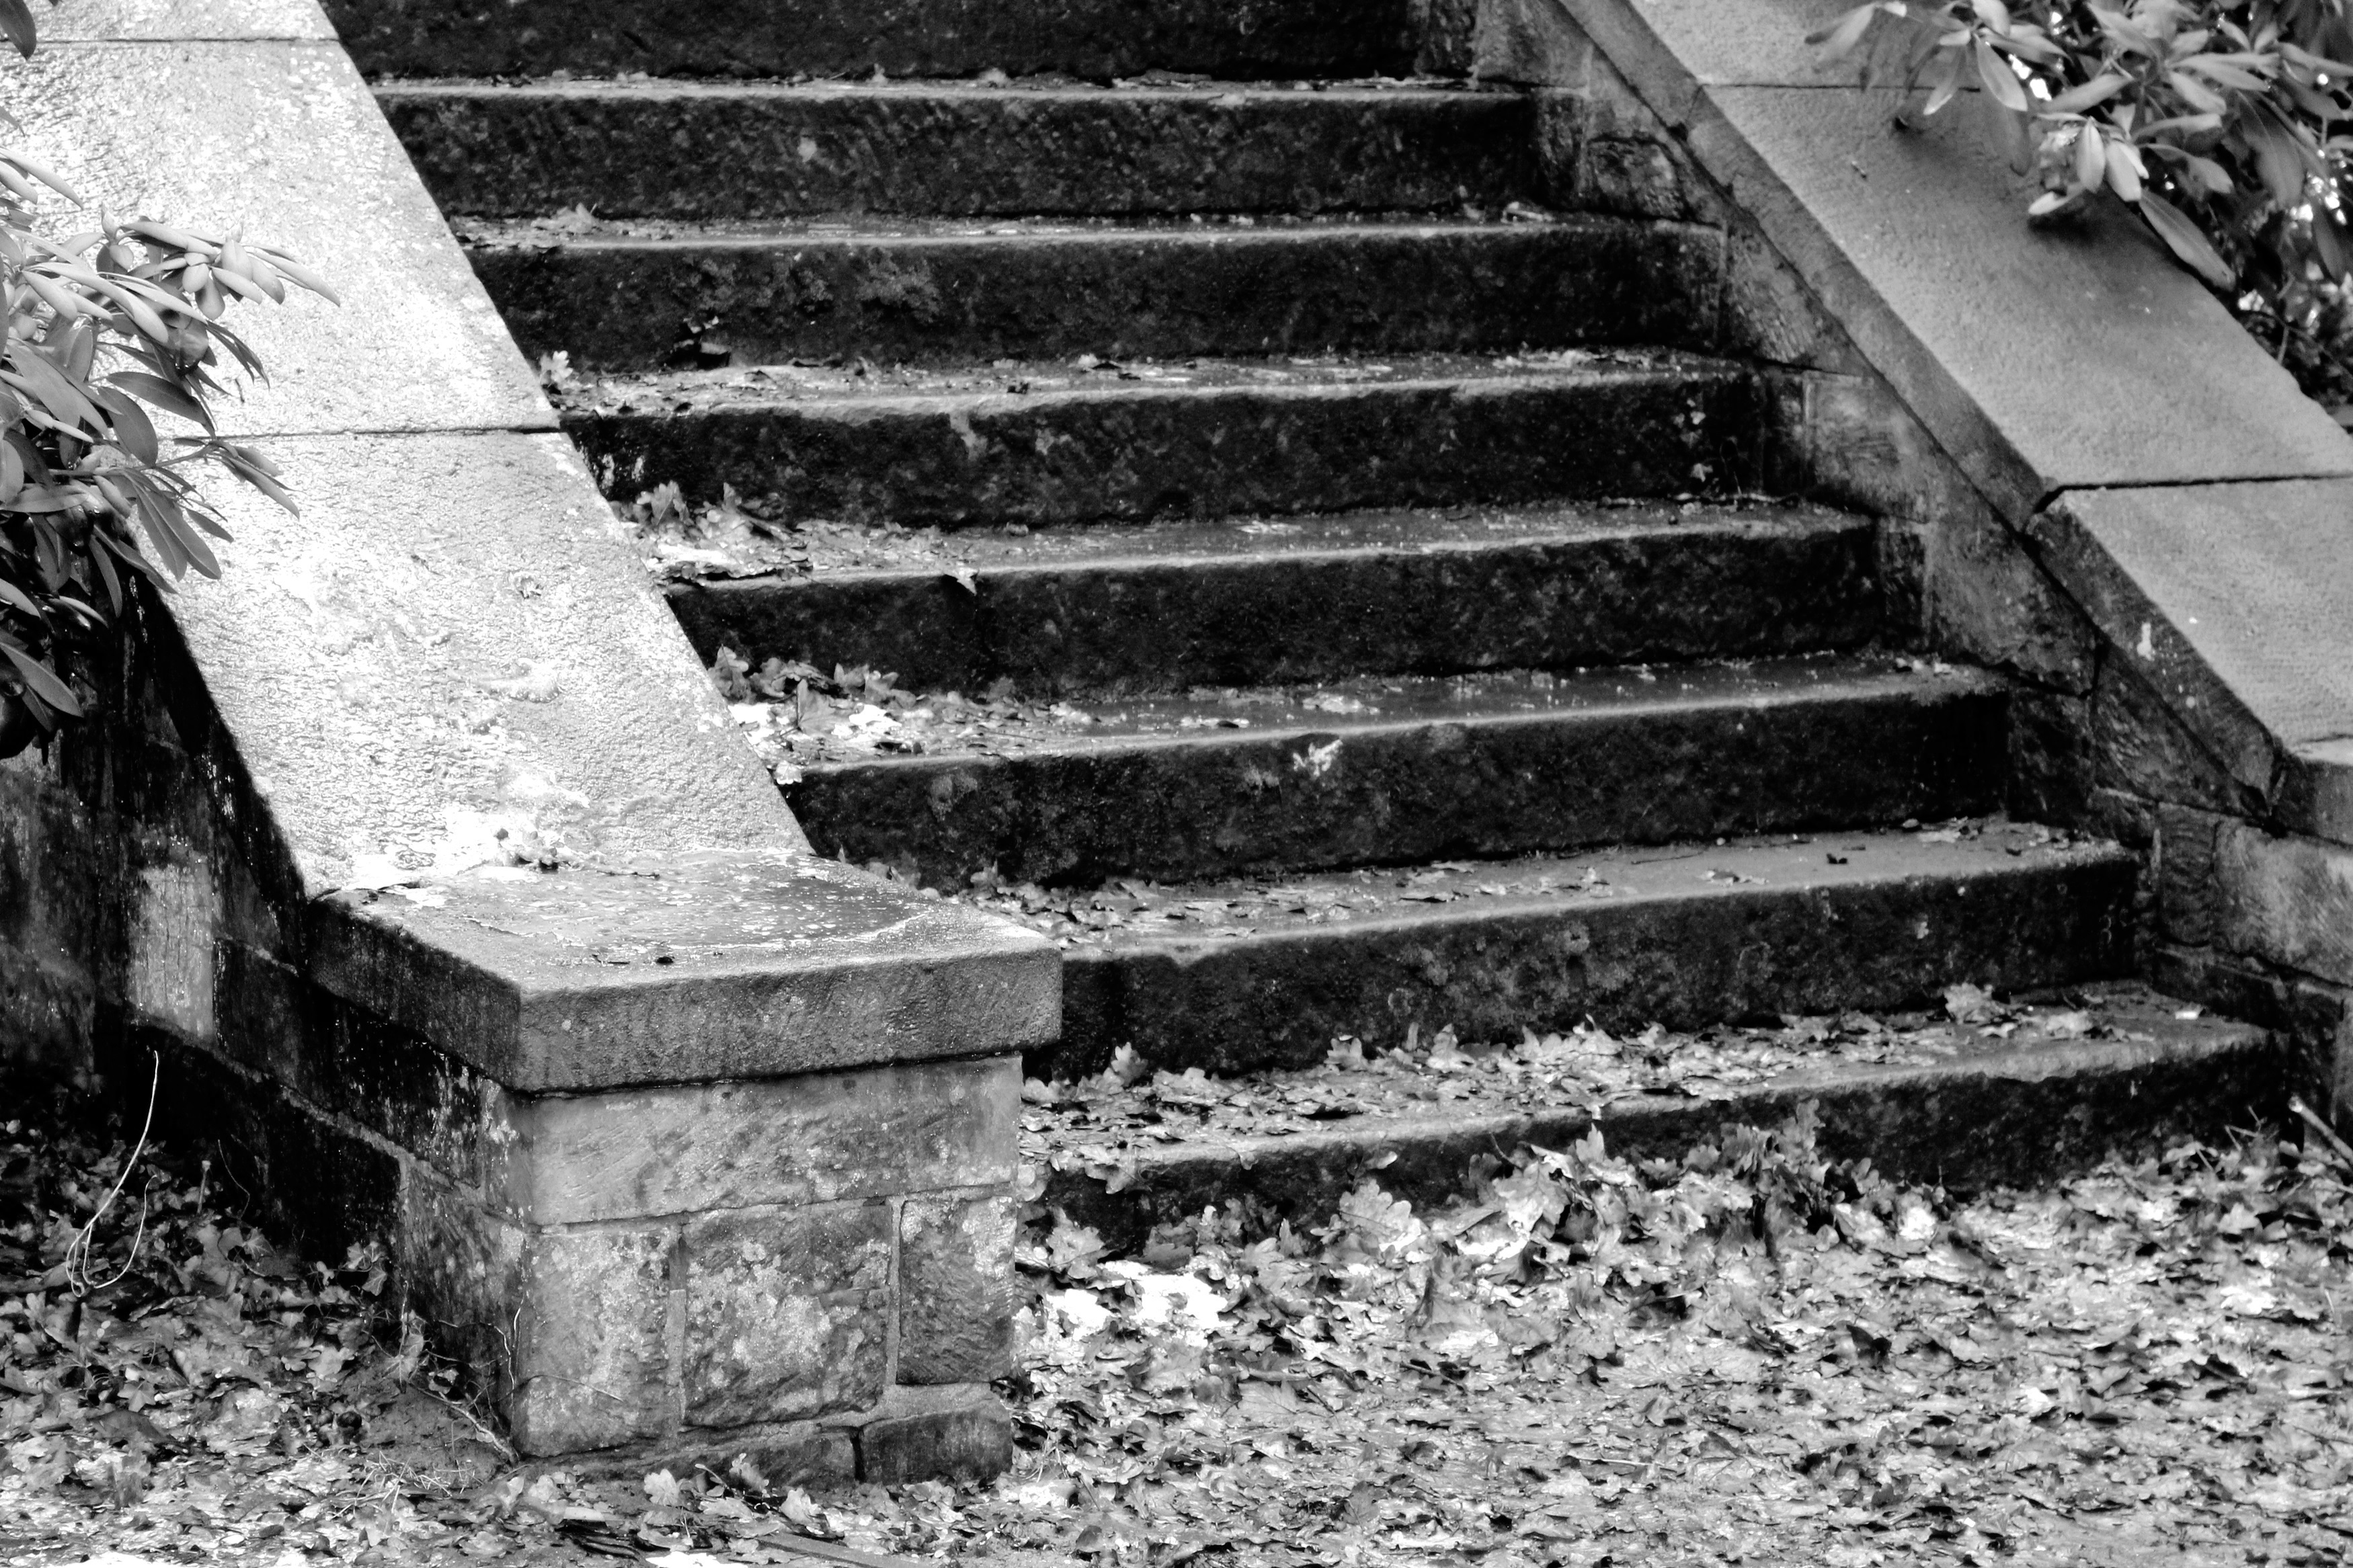
nature, cold, black and white, architecture, wood, track, wet, stone, staircase, asphalt, transport, foliage, high, autumn, monochrome, leaves, stairs, up, rise, away, fall foliage, fall leaves, upward, upgrade, stone stairway, emergence, forest path, gradually, stone steps, stair step, monochrome photography